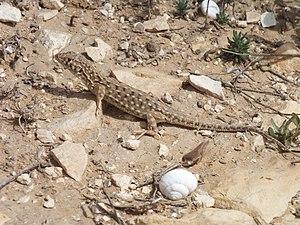
Acanthodactylus beershebensis est une espèce de sauriens de la famille des Lacertidae.